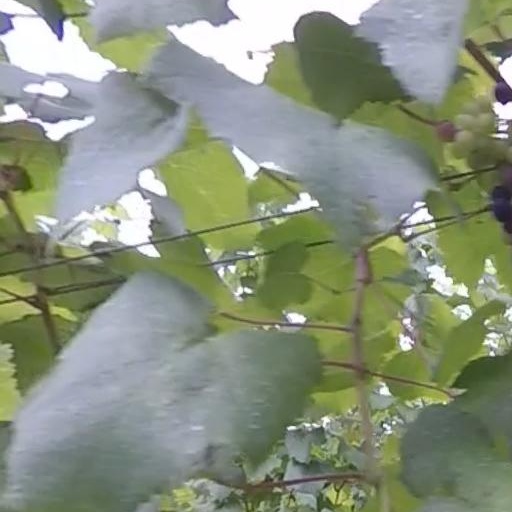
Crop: grape